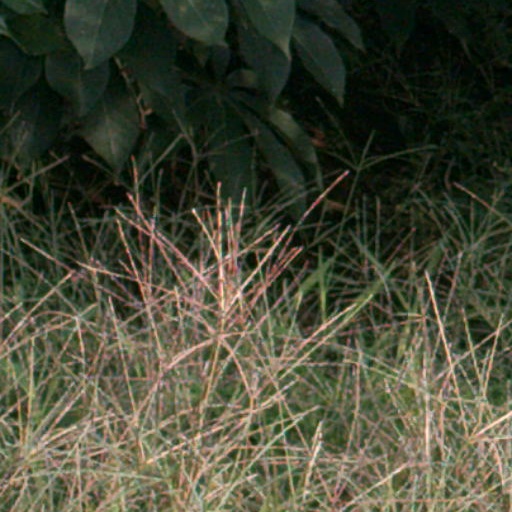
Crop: cassava